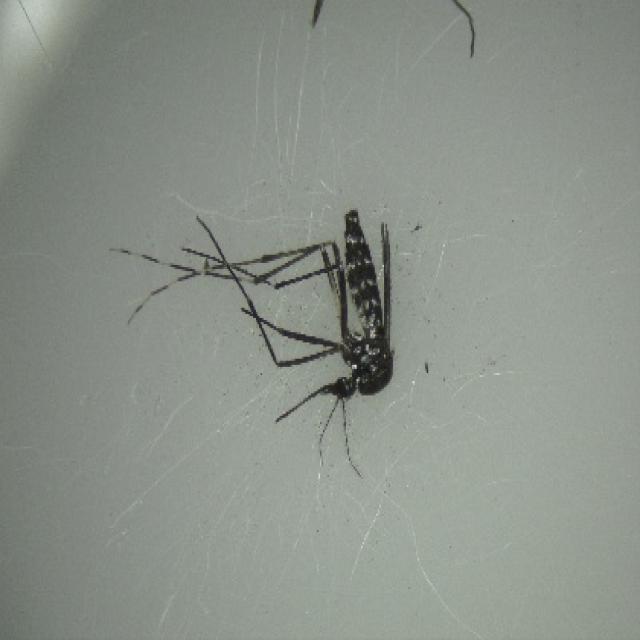
Species: aedes_albopictus